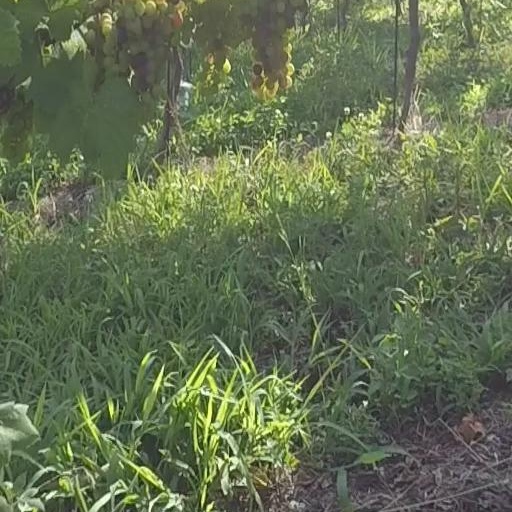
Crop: grape